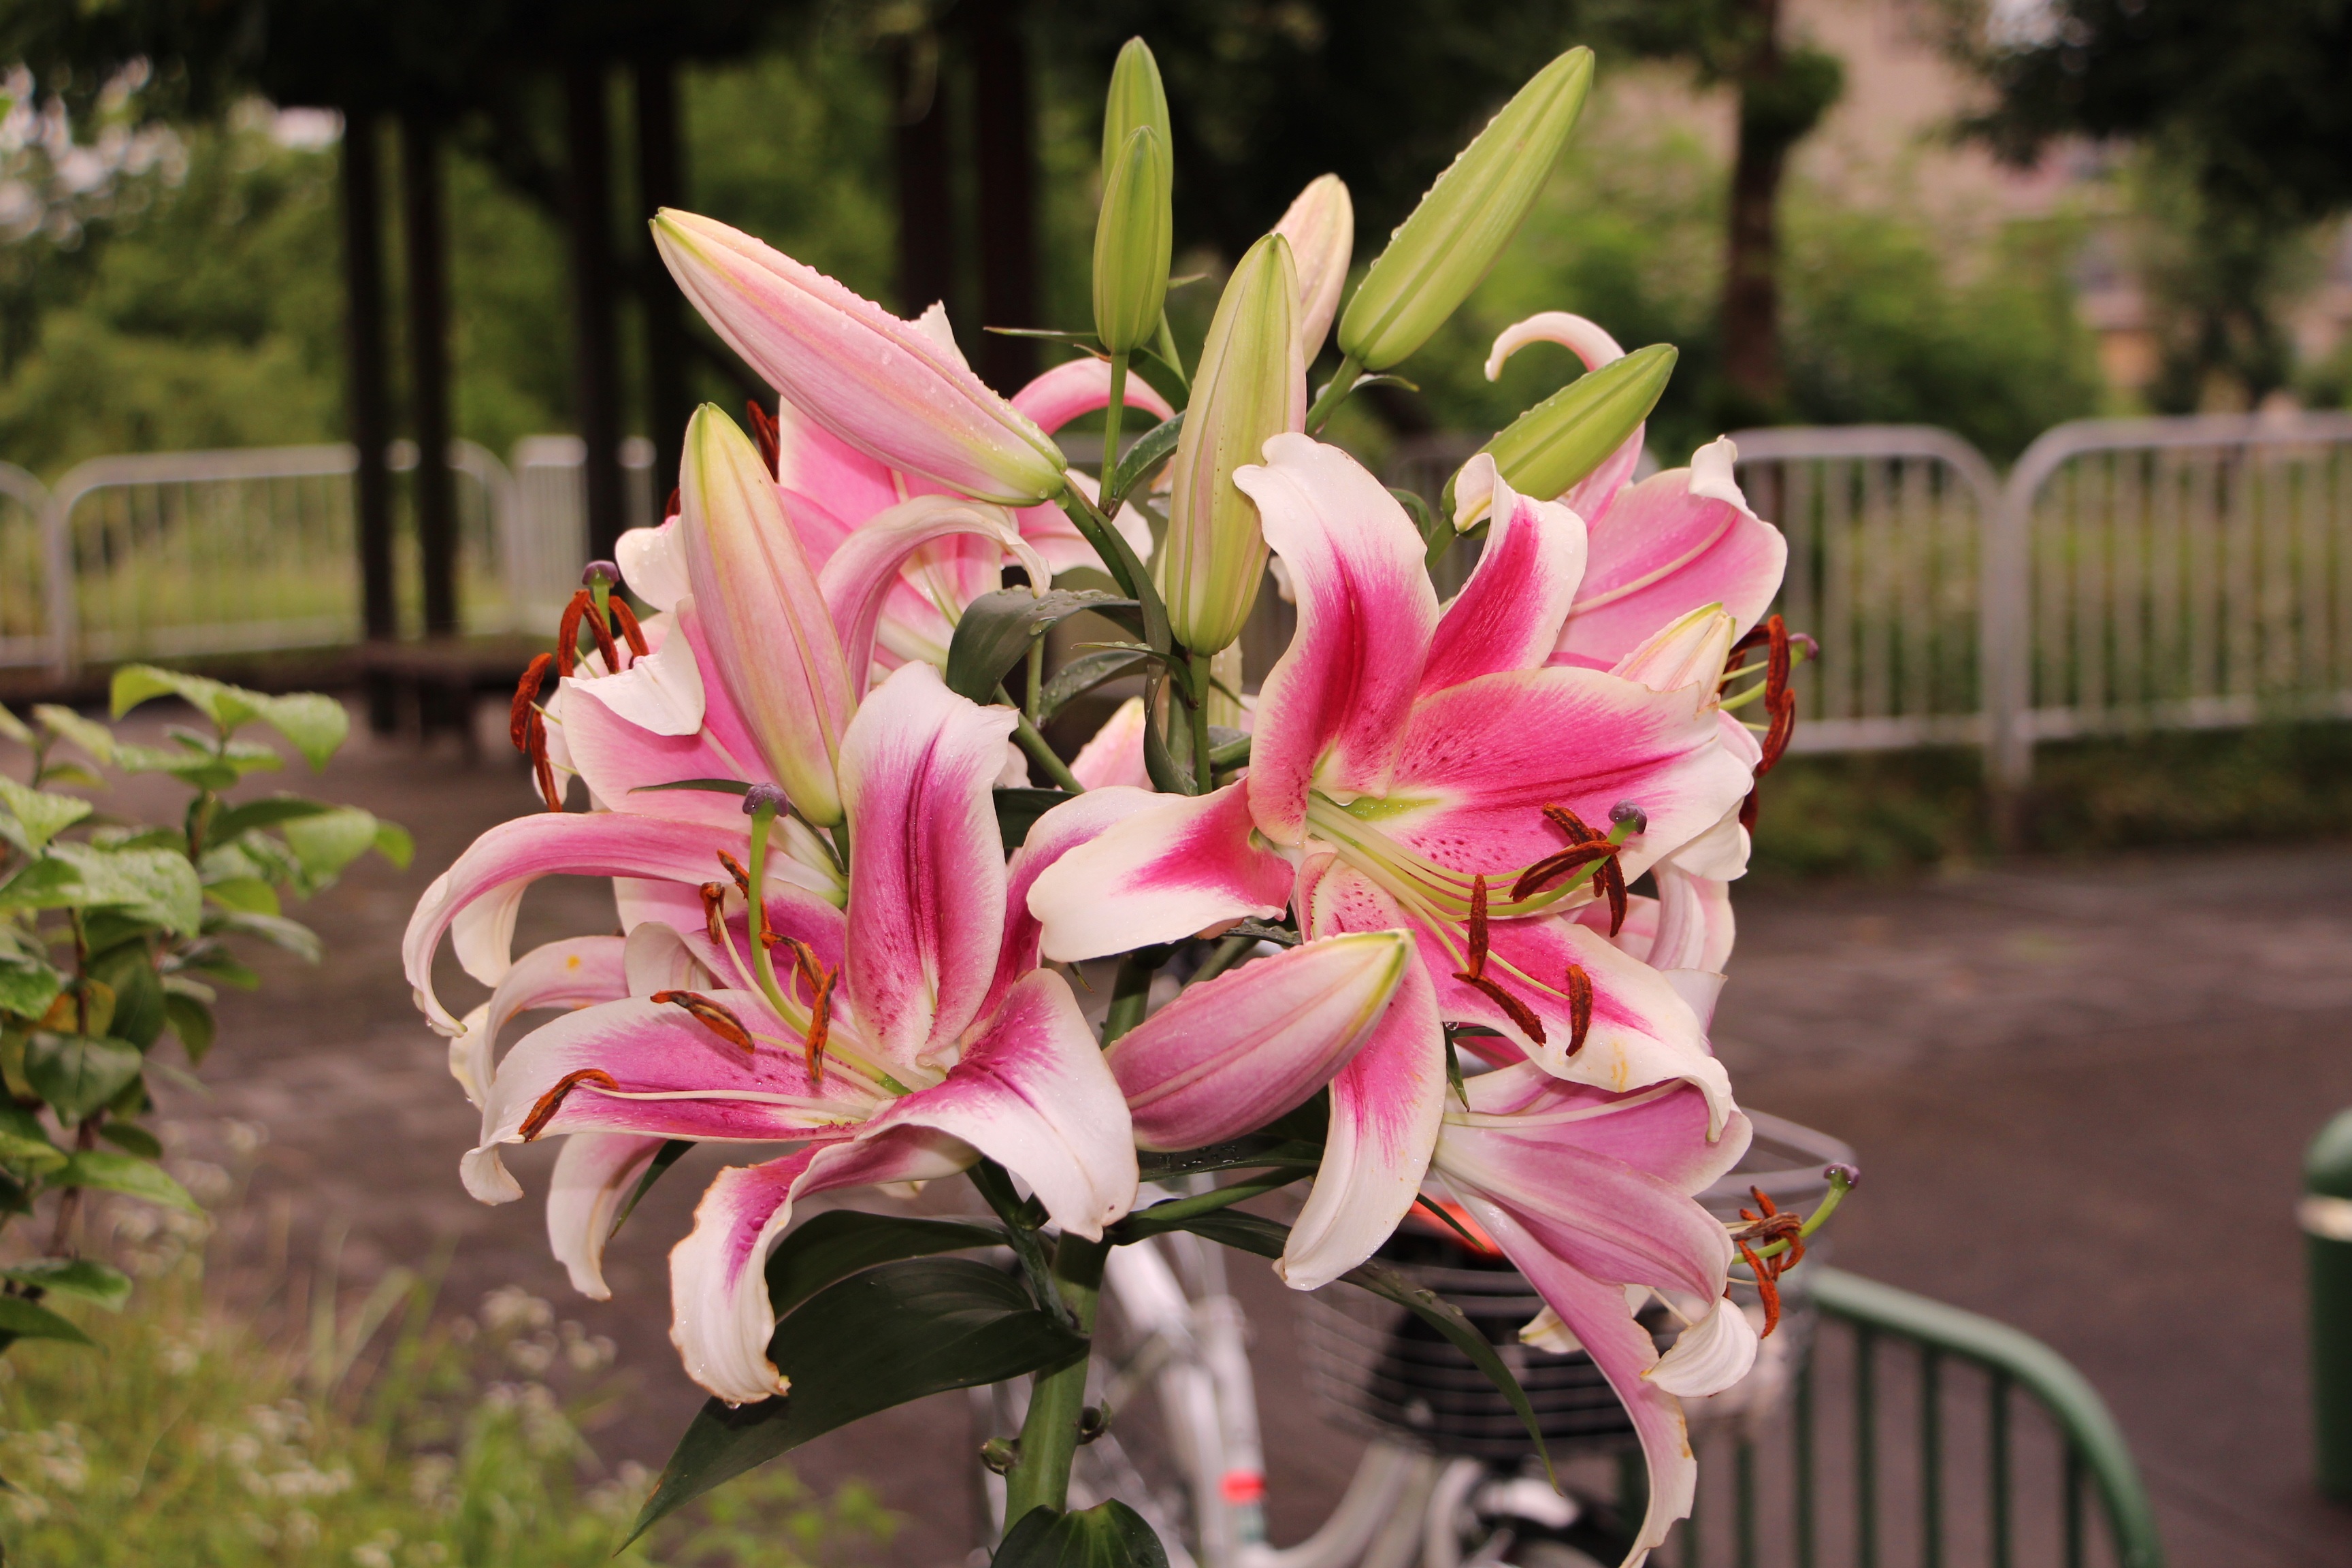
nature, blossom, plant, flower, spring, botany, garden, pink, flora, petals, lily, floristry, bunch of flowers, flowering plant, flower bouquet, botanist, floral design, land plant, flower arranging